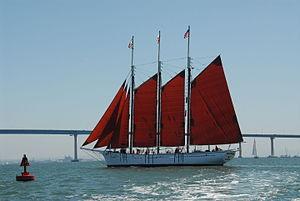
Une goélette à trois mâts ou trois-mâts latin, est un navire à voile de type goélette, dotée de trois mâts, dont tous les mâts sont gréés généralement en voiles auriques. Dans ce cas, la goélette peut porter huniers, perroquet et même cacatois à l'un ou à plusieurs de ses mâts. Elle n'a surtout aucun phare carré. Les goélettes franches à trois mâts portent des voiles à corne et des flèches sur les trois mâts. Il existe également des goélettes à trois mâts à voiles bermudiennes, d'autres à voiles d'étai.
Un trois-mâts est un terme générique pour désigner un navire à voile comportant trois mâts verticaux : mâts de misaine, grand-mât et mât d'artimon.
Un trois-mâts carré est un navire à voile de trois-mâts dont tous les mâts sont gréés en voiles carrées. On dit aussi que ce type de voilier porte des « phares carrés », c'est-à-dire plusieurs étages de voiles carrées sur ses trois mâts, une solution apparue avec l'augmentation de la taille des navires afin que les voiles restent « cargables » par un nombre acceptable de marins. Toutes les voiles sont enverguées et leur vergue est horizontale, retenue par le milieu. Le mât d’artimon à l’arrière conserve en plus une brigantine à corne.
Un trois-mâts barque est un navire à voile de trois-mâts dont le mât de misaine et le grand mât sont gréés en voiles carrées. Sur le mât d'artimon, une brigantine à corne et un flèche sont gréés.
Un trois-mâts goélette est un voilier à trois mâts : le mât avant grée avec des voiles carrées et les deux mâts arrière en voiles auriques.